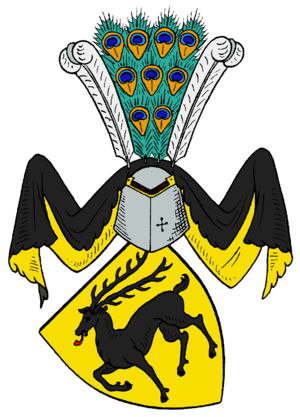
Les Stolberg sont les membres d'une famille de la haute aristocratie issue de la noblesse immémoriale du Saint-Empire romain germanique et qui à ce titre ont dirigé des États du Saint-Empire comme les comtés de Stolberg et Wernigerode ou les seigneuries de Schwarza et Gedern.